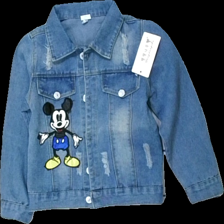
View: front
Type: Jacket
Category: Children
Brand: Missing
Colors: Blue, Black, Yellow, Multicolor
Material: 56% cotton 44% viscose
Pattern: Other
Cut: Regular
Season: Summer
Trend: Denim
Damage location: middle center
Damage 2 location: middle left
Damage 3 location: bottom right
Price range: 50-100
Recommended usage: Reuse
Description: blå jeans jacka med musse pigg på